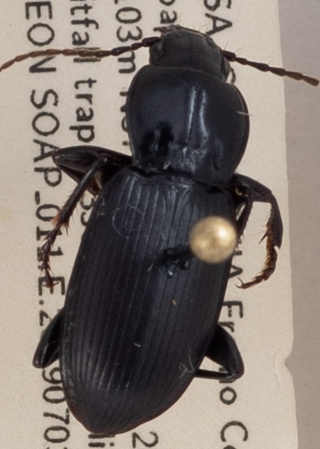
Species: Pterostichus ordinarius
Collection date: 2019-07-03
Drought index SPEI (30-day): -0.17
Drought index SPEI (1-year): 0.39
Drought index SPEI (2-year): -0.03